WQXW

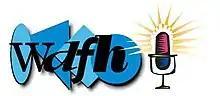
WDFH logo.

The radio station originated in 1982 as WDFH, a community radio station that broadcast a freeform radio format of progressive and alternative rock, jazz, blues, and folk. WDFH had a several-decades long history, starting out as a cable-based station in the 1980s and finally moving to the FM band in 1992.